Majella O'Donnell

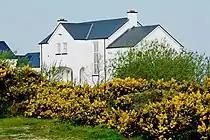
O'Donnell's home in Meenbanad, County Donegal

In 2015, O'Donnell and her husband produced "Daniel and Majella's B&B Road Trip", a travel series for RTÉ. She has appeared as a guest on "The Late Late Show", on RTÉ One, "Loose Women" on ITV1, and Angela Scanlon's "Ask Me Anything" on RTÉ 2. O'Donnell has release two albums, "At Last" in 2006 and "...By Request" in 2010. She performed a duet with Daniel on his PBS special "Can You Feel The Love". According to her husband, O'Donnell has been approached to compete in "Dancing with the Stars".